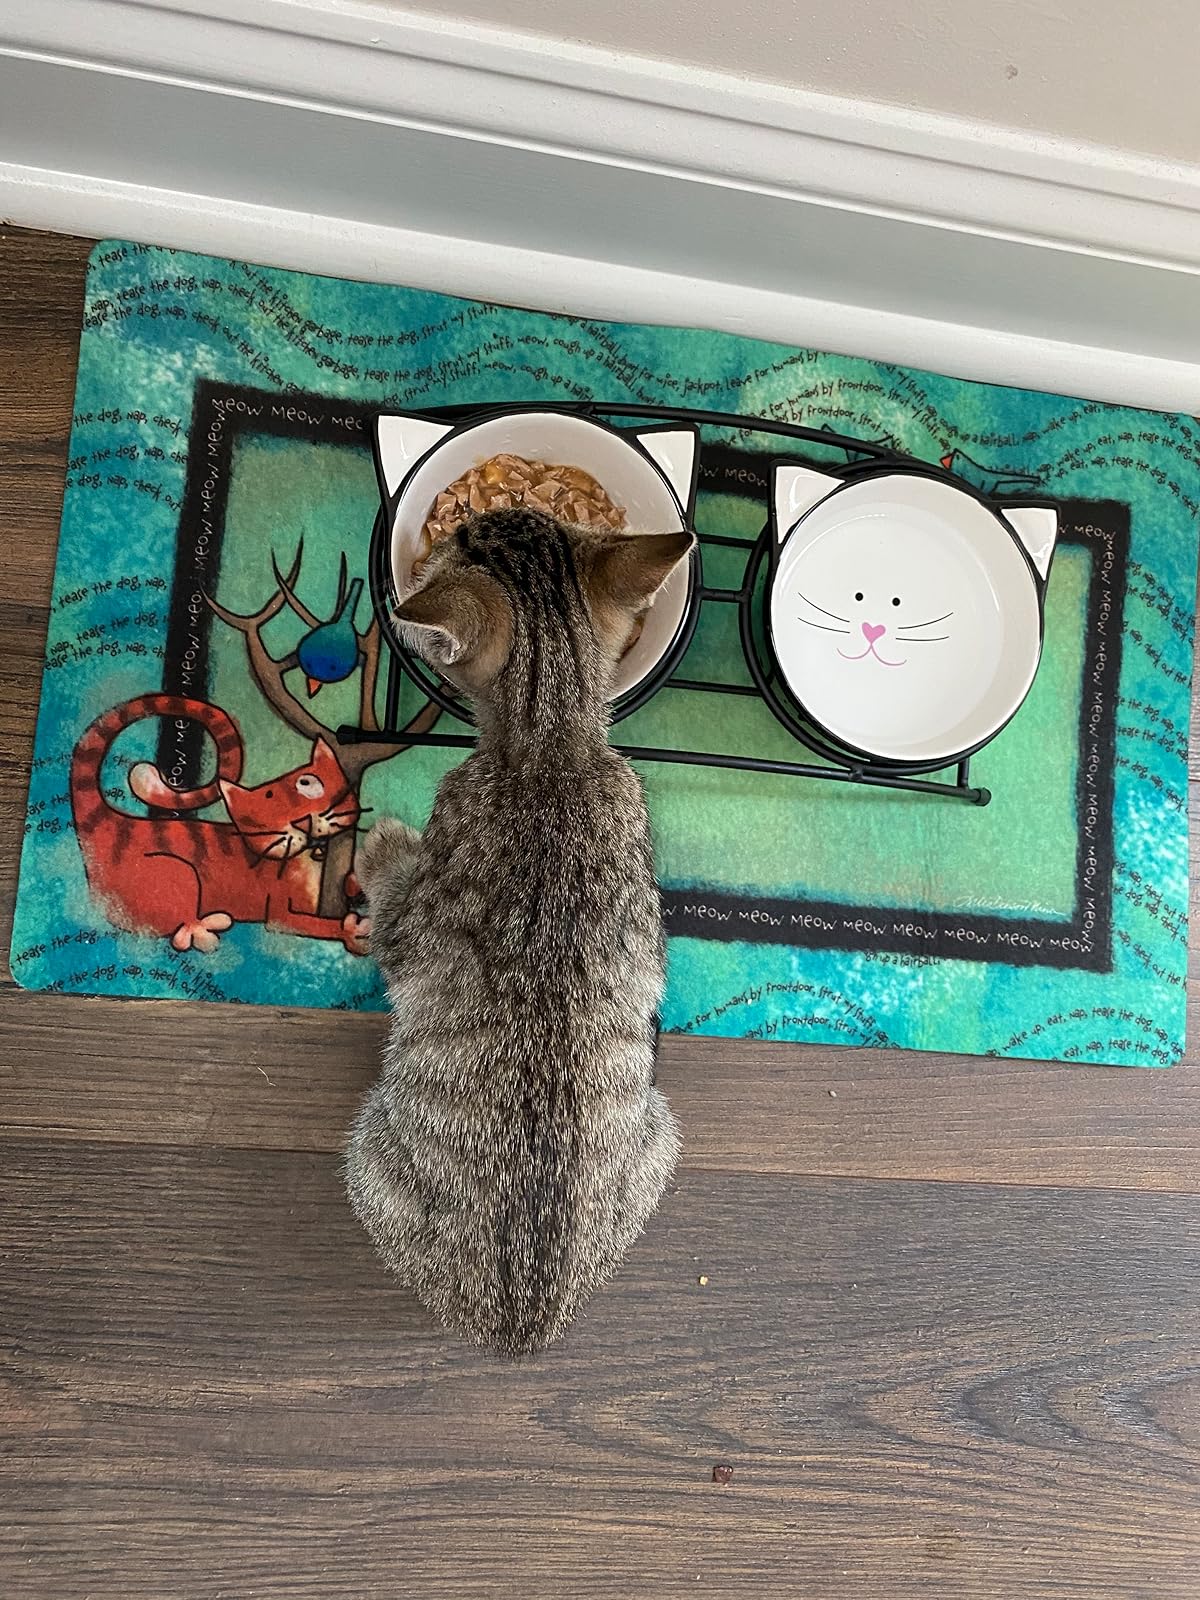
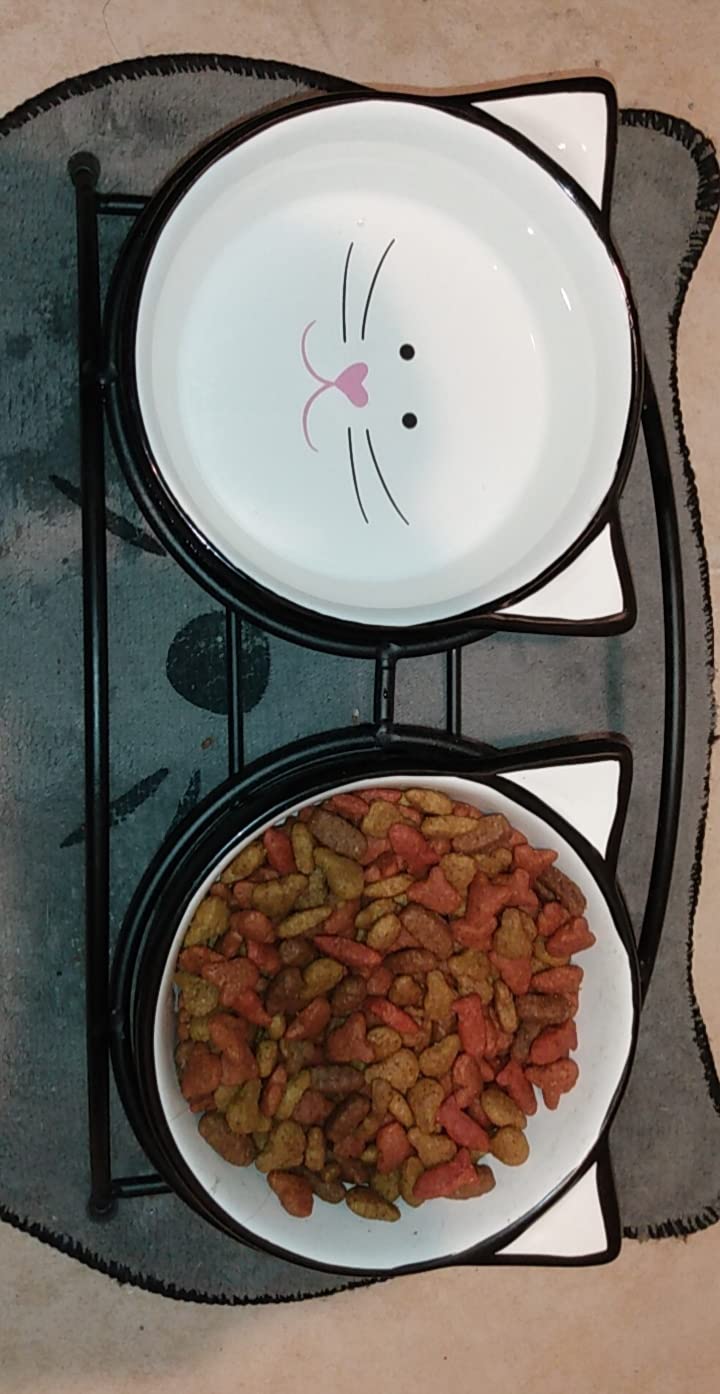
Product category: items_bowl
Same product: yes